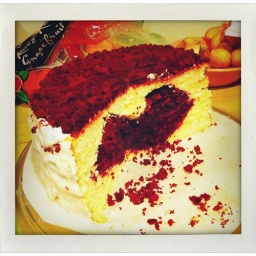
Our kinda-sorta "red velvet heart cake in a white layer cake" cake. Also known as "stupid cake." #fb